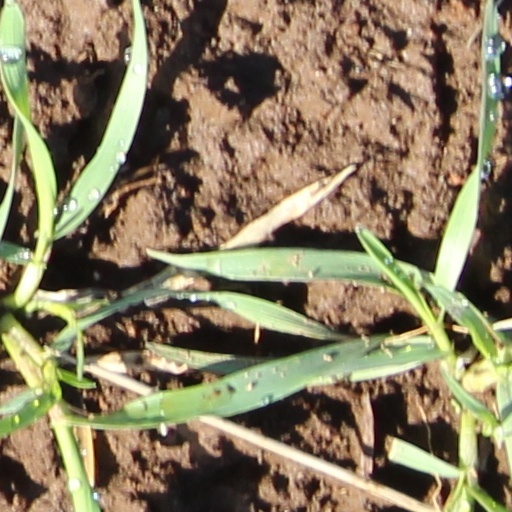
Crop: wheat